Cordero Channel

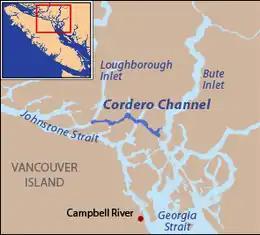
Cordero Channel is part of a series of straits connecting the Strait of Georgia and Johnstone Strait

Cordero Channel is a strait in British Columbia, Canada, located between the mainland and Vancouver Island, among the Discovery Islands north of the Strait of Georgia. Cordero Channel runs north of Sonora Island, East Thurlow Island, and part of West Thurlow Island. Its eastern end connects to the mouth of Bute Inlet and to Calm Channel, at Stuart Island. Its west end is marked by the mouth of Loughborough Inlet, beyond which the channel is called Chancellor Channel, which continues west to Johnstone Strait.